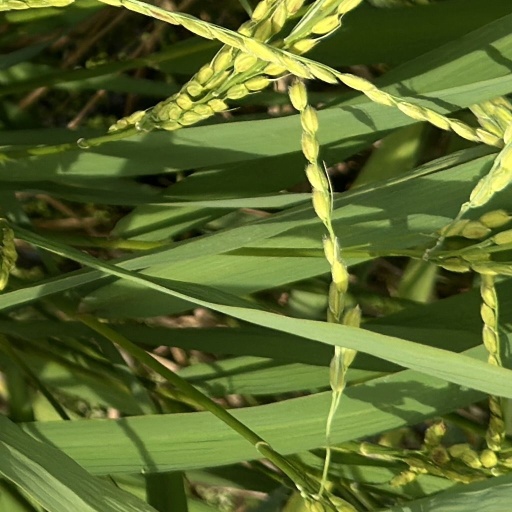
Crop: rice